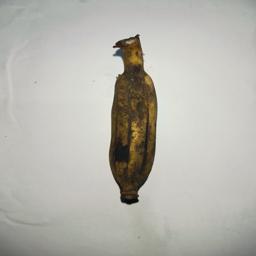
Banana variety: Bangla Kola